ESSEC Business School

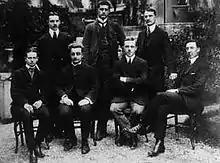
First ESSEC Graduates, class of 1909

ESSEC's postgraduate programme is its Master in Management (also called ""Grande École" program"), designed for students with no professional experience (instead of managers with 3–5 years of experience like US MBA programs). It is the flagship program of the school.